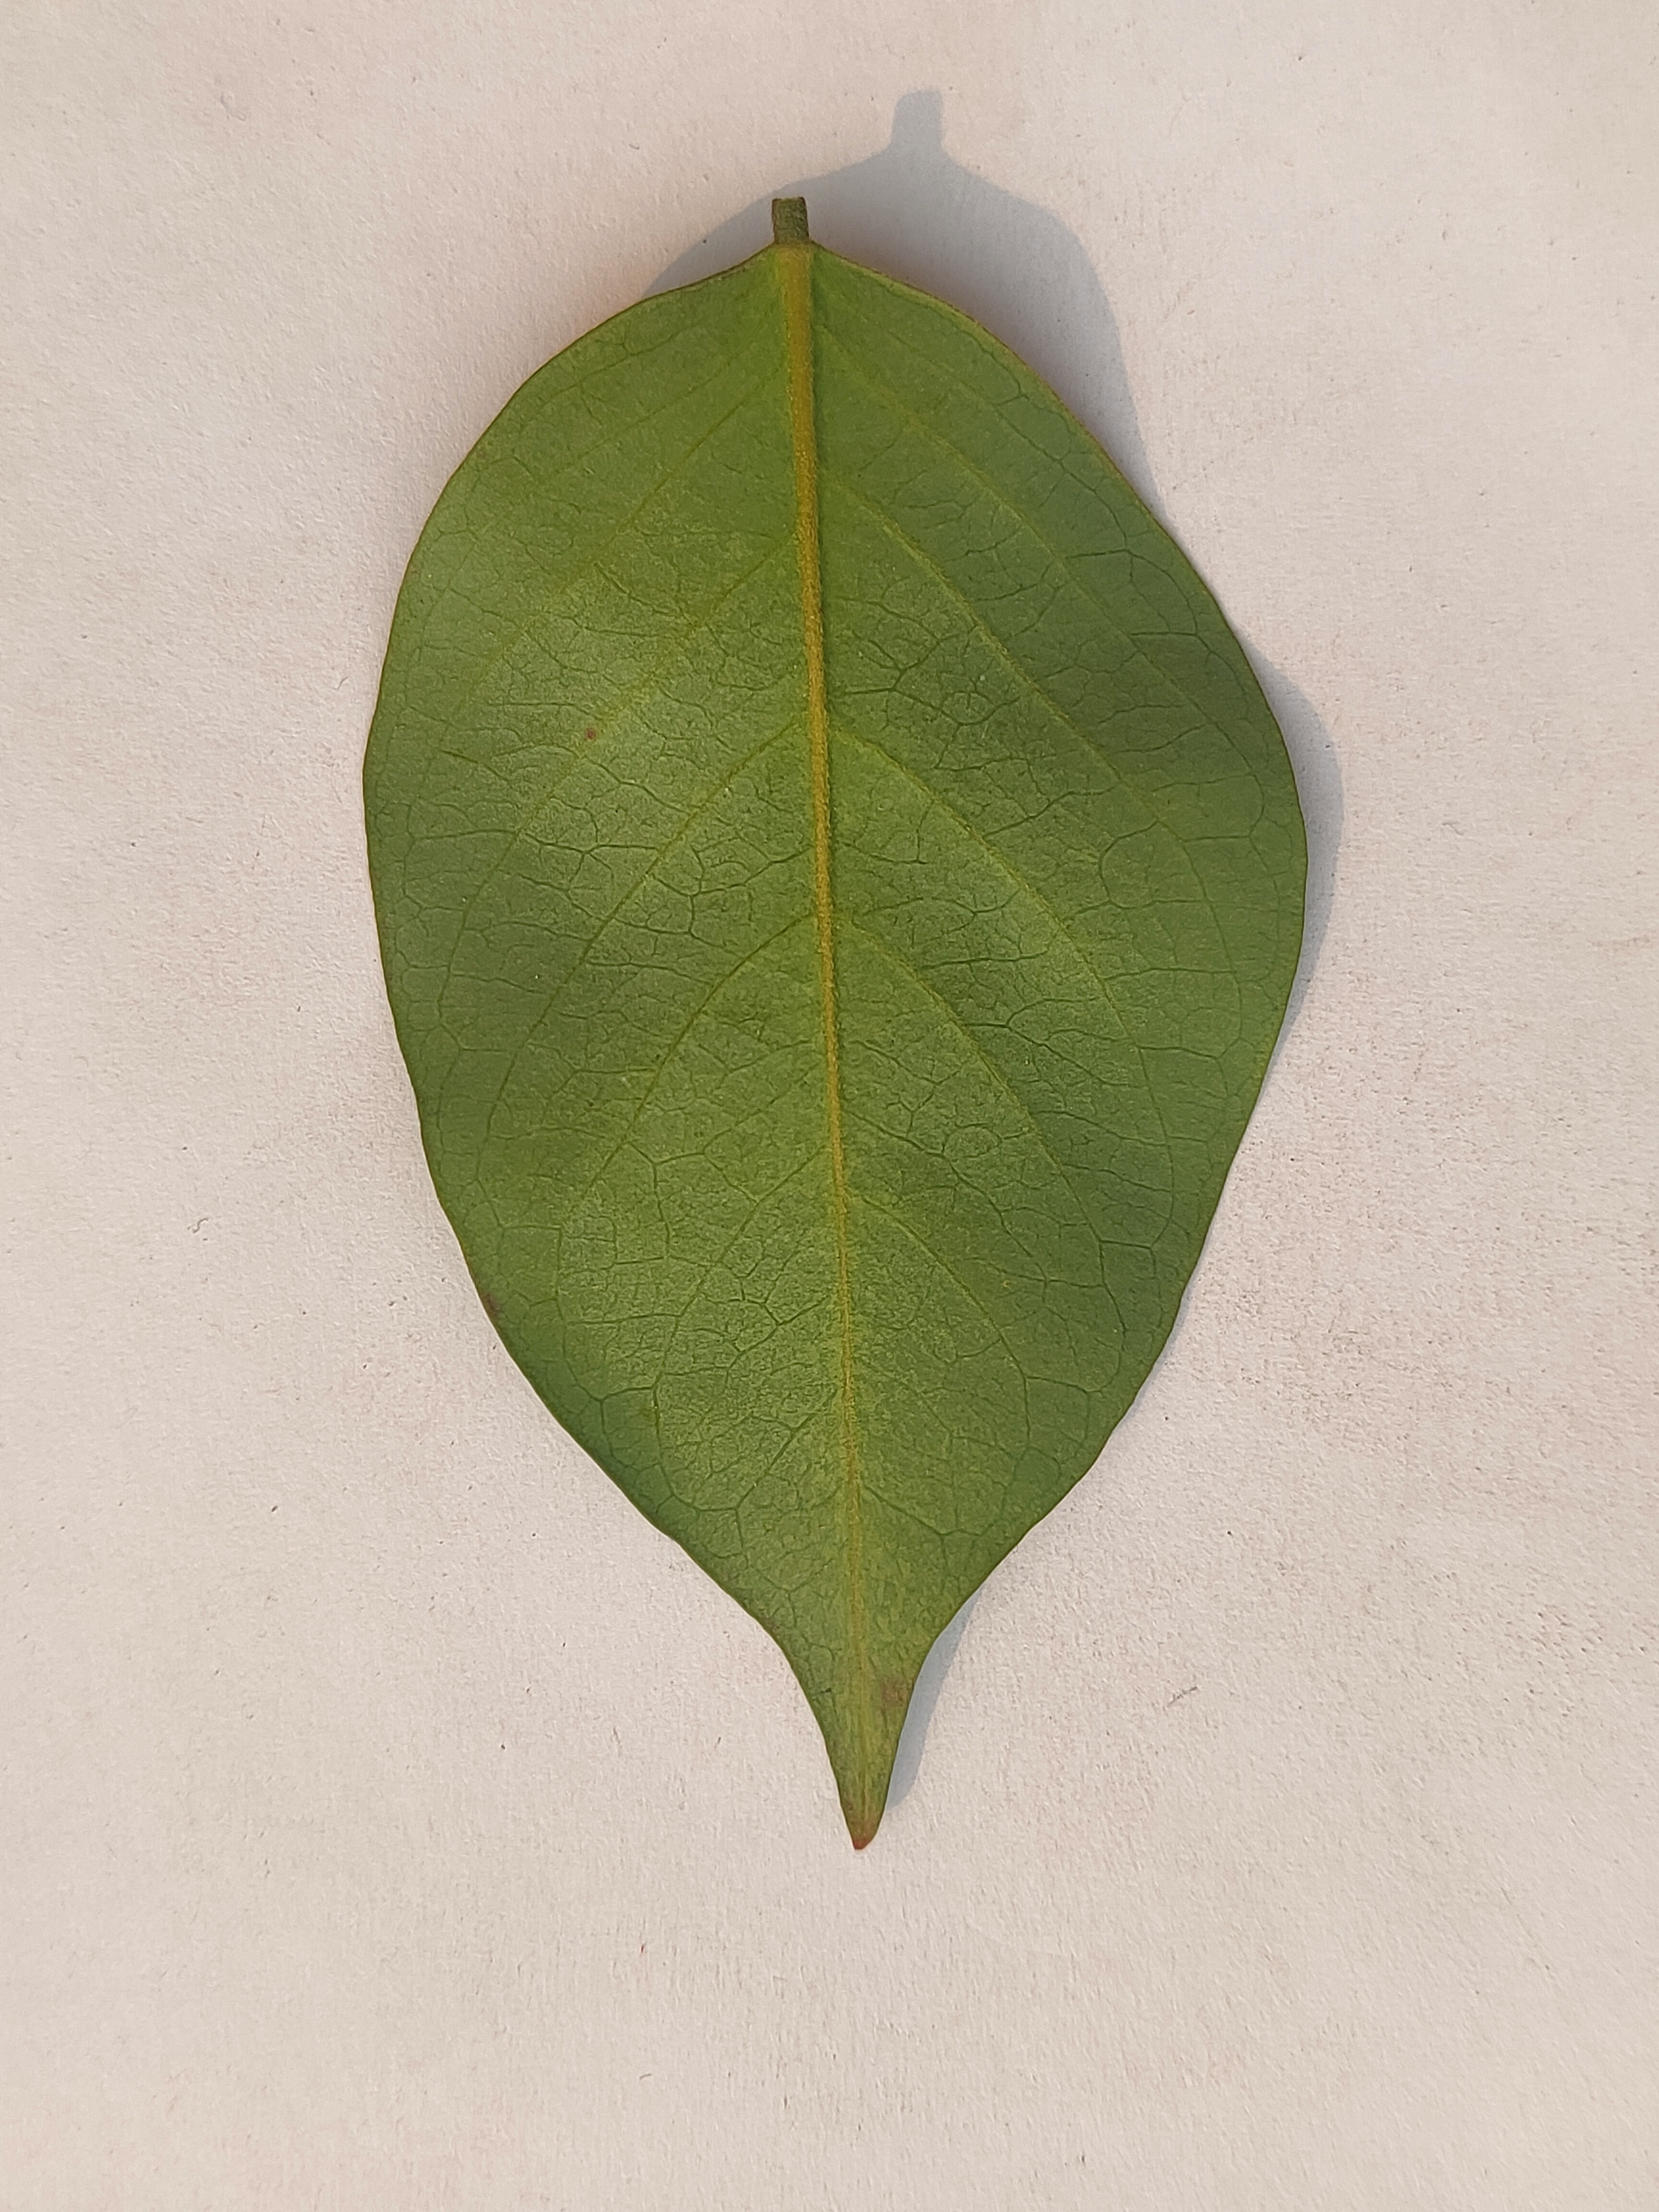
Leaf variety: Star Fruit